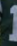
Number: 1